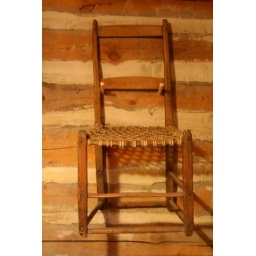
I want a whole room of chairs on the walls and have people over to sit on them and act normally.